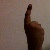
The image shows a hand gesture representing the number 1 in Indian Sign Language.